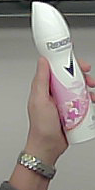
Product: rexona_spray